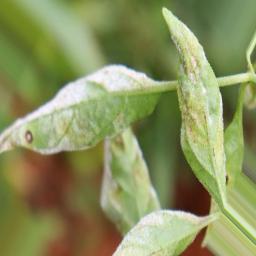
Label: powdery mildew